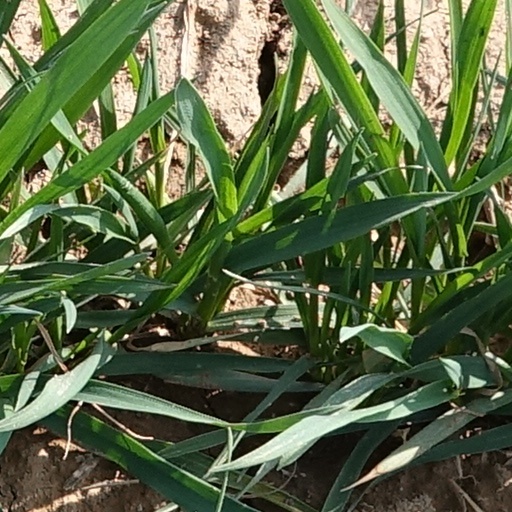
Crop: wheat